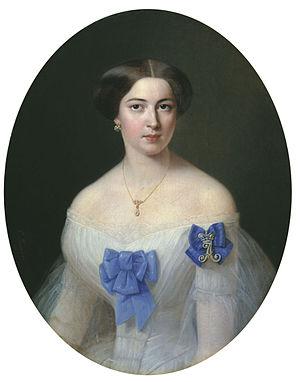
Les dames d'honneur à la cour impériale de Russie sont des dames de l'aristocratie en service à la cour auprès des femmes de la famille impériale et organisées selon la stricte hiérarchie de la table des rangs créée par Pierre le Grand, avec sa définition du tchin féminin, le 24 janvier 1722.